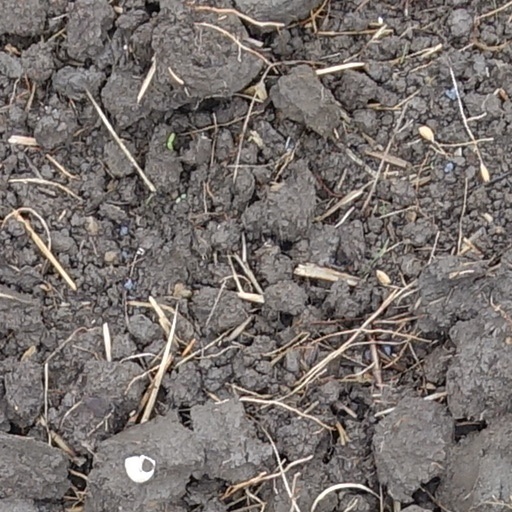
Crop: wheat